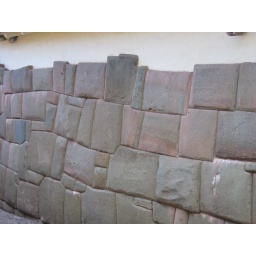
More inca stone work in a wall